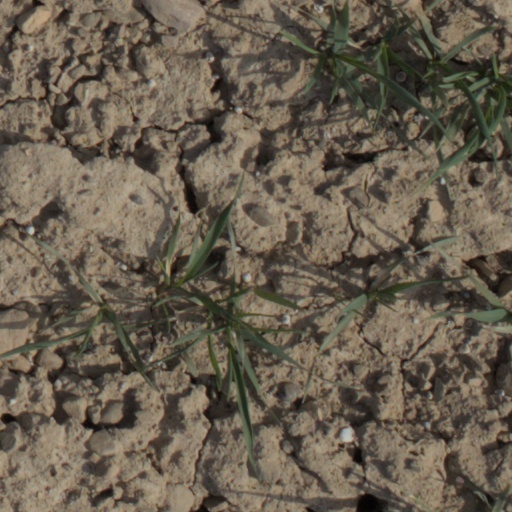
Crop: wheat